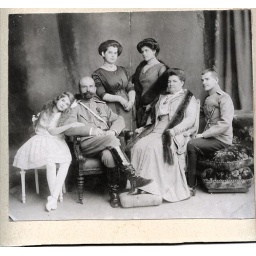
the beautiful young girl in the white dress is my grandmother zoe